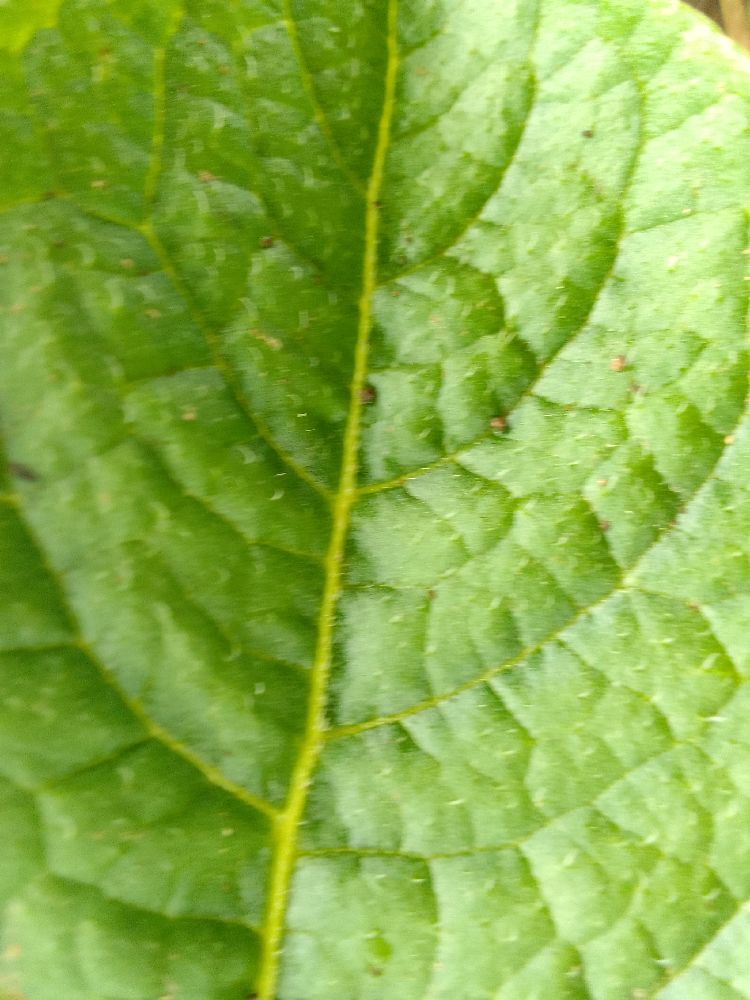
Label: Healthy